Stogursey

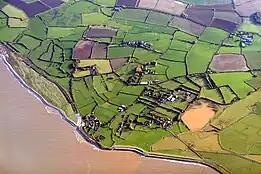
Aerial view of Stolford, in the parish of Stogursey.

A Romano-British coin hoard was discovered in 1999. It contained 1,097 base silver radiates, the remains of a pottery vessel and 50 copper alloy coins.